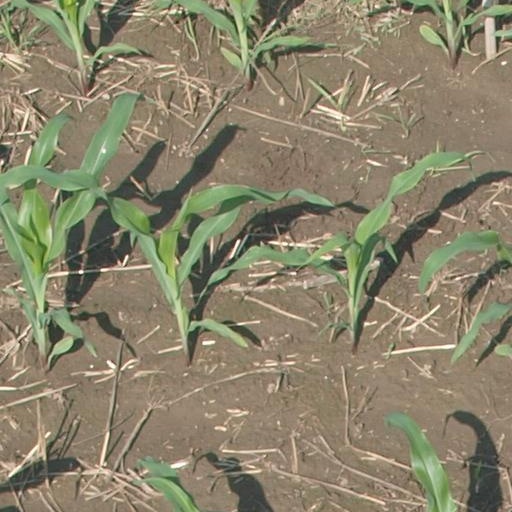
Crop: maize; corn